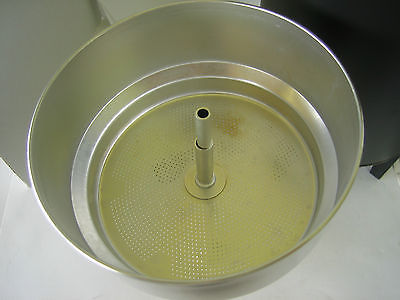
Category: coffee maker